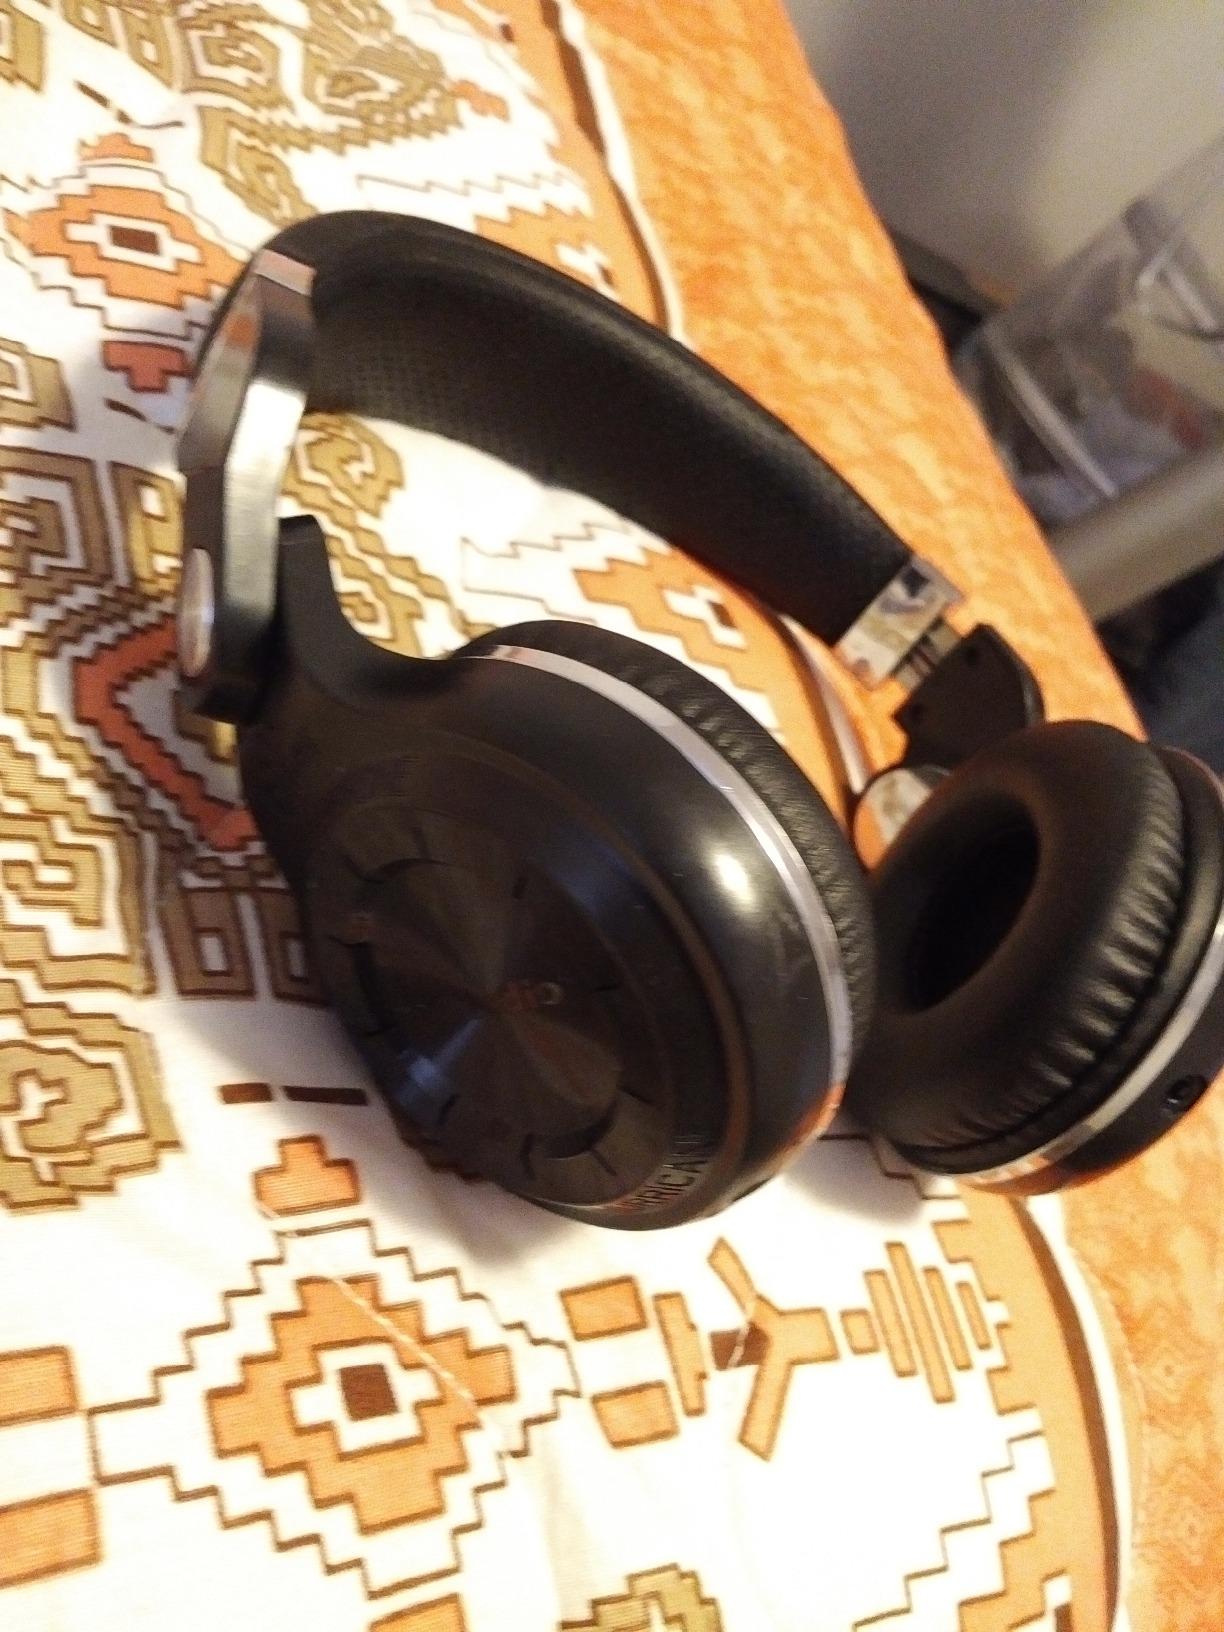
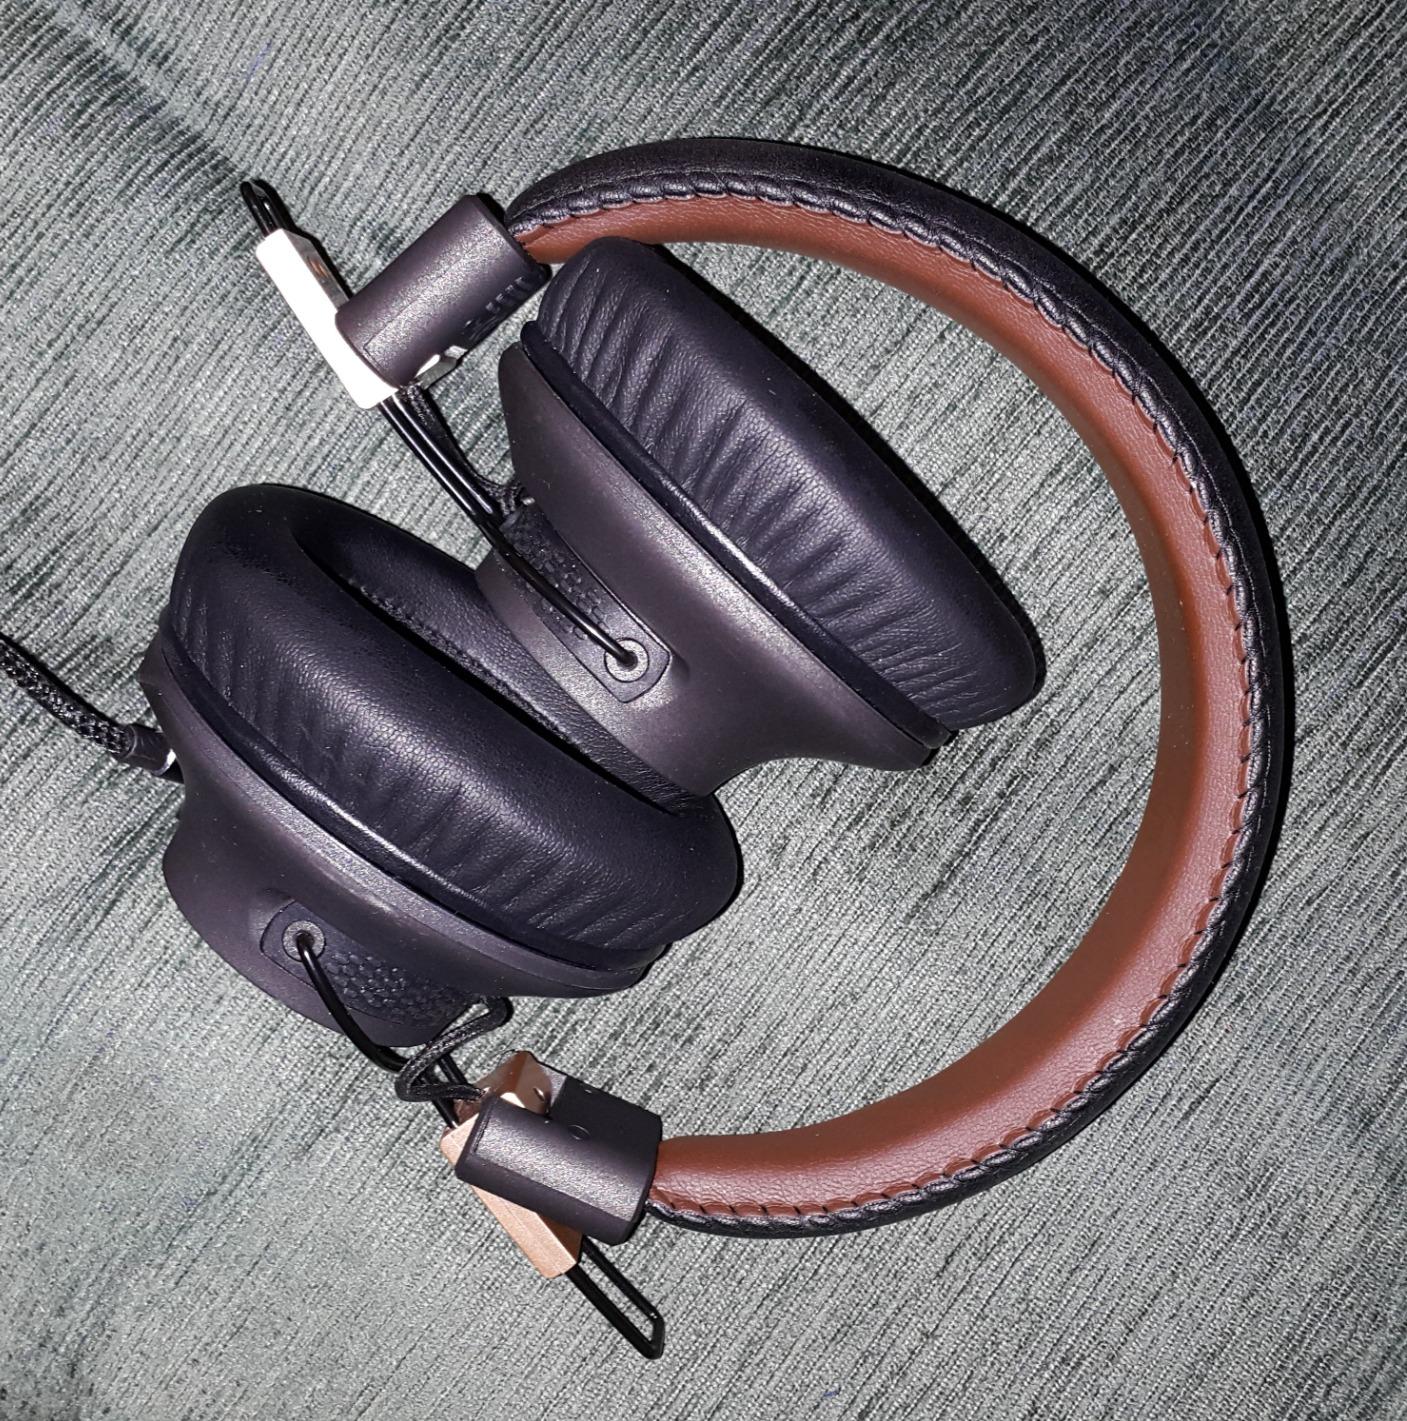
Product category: headphones
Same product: no